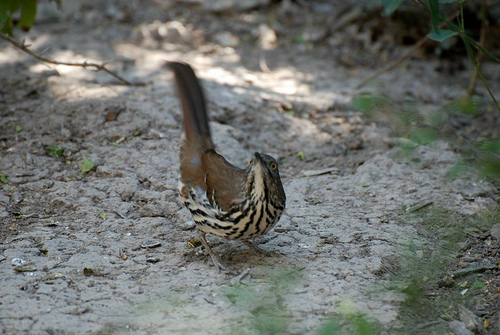
bird with brown and black feathers, brown legs, and long tail feathers.
a medium sized bird with a brown tail, and orange eyes
this is a bird with a white belly, gray back and yellow eyes.
this bird has a speckled belly and breast with a short pointy bill.
this beautiful colorful bird has a black and yellow underbelly, a brown nape, little feet, and a small black beak.
this bird has a very interesting pattern on its breast of a tan background with black stripes.
this bird is brown and black in color, with a black beak.
this bird has a yellow and brown striped belly and breast.
this bird has orange eyes, brown back and black strips with tan running thru chest.
a small brown bird, with a tail that is long for its body, and a short bill.
Species: Brown Thrasher